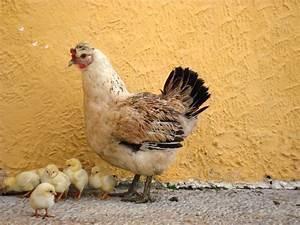
chicken